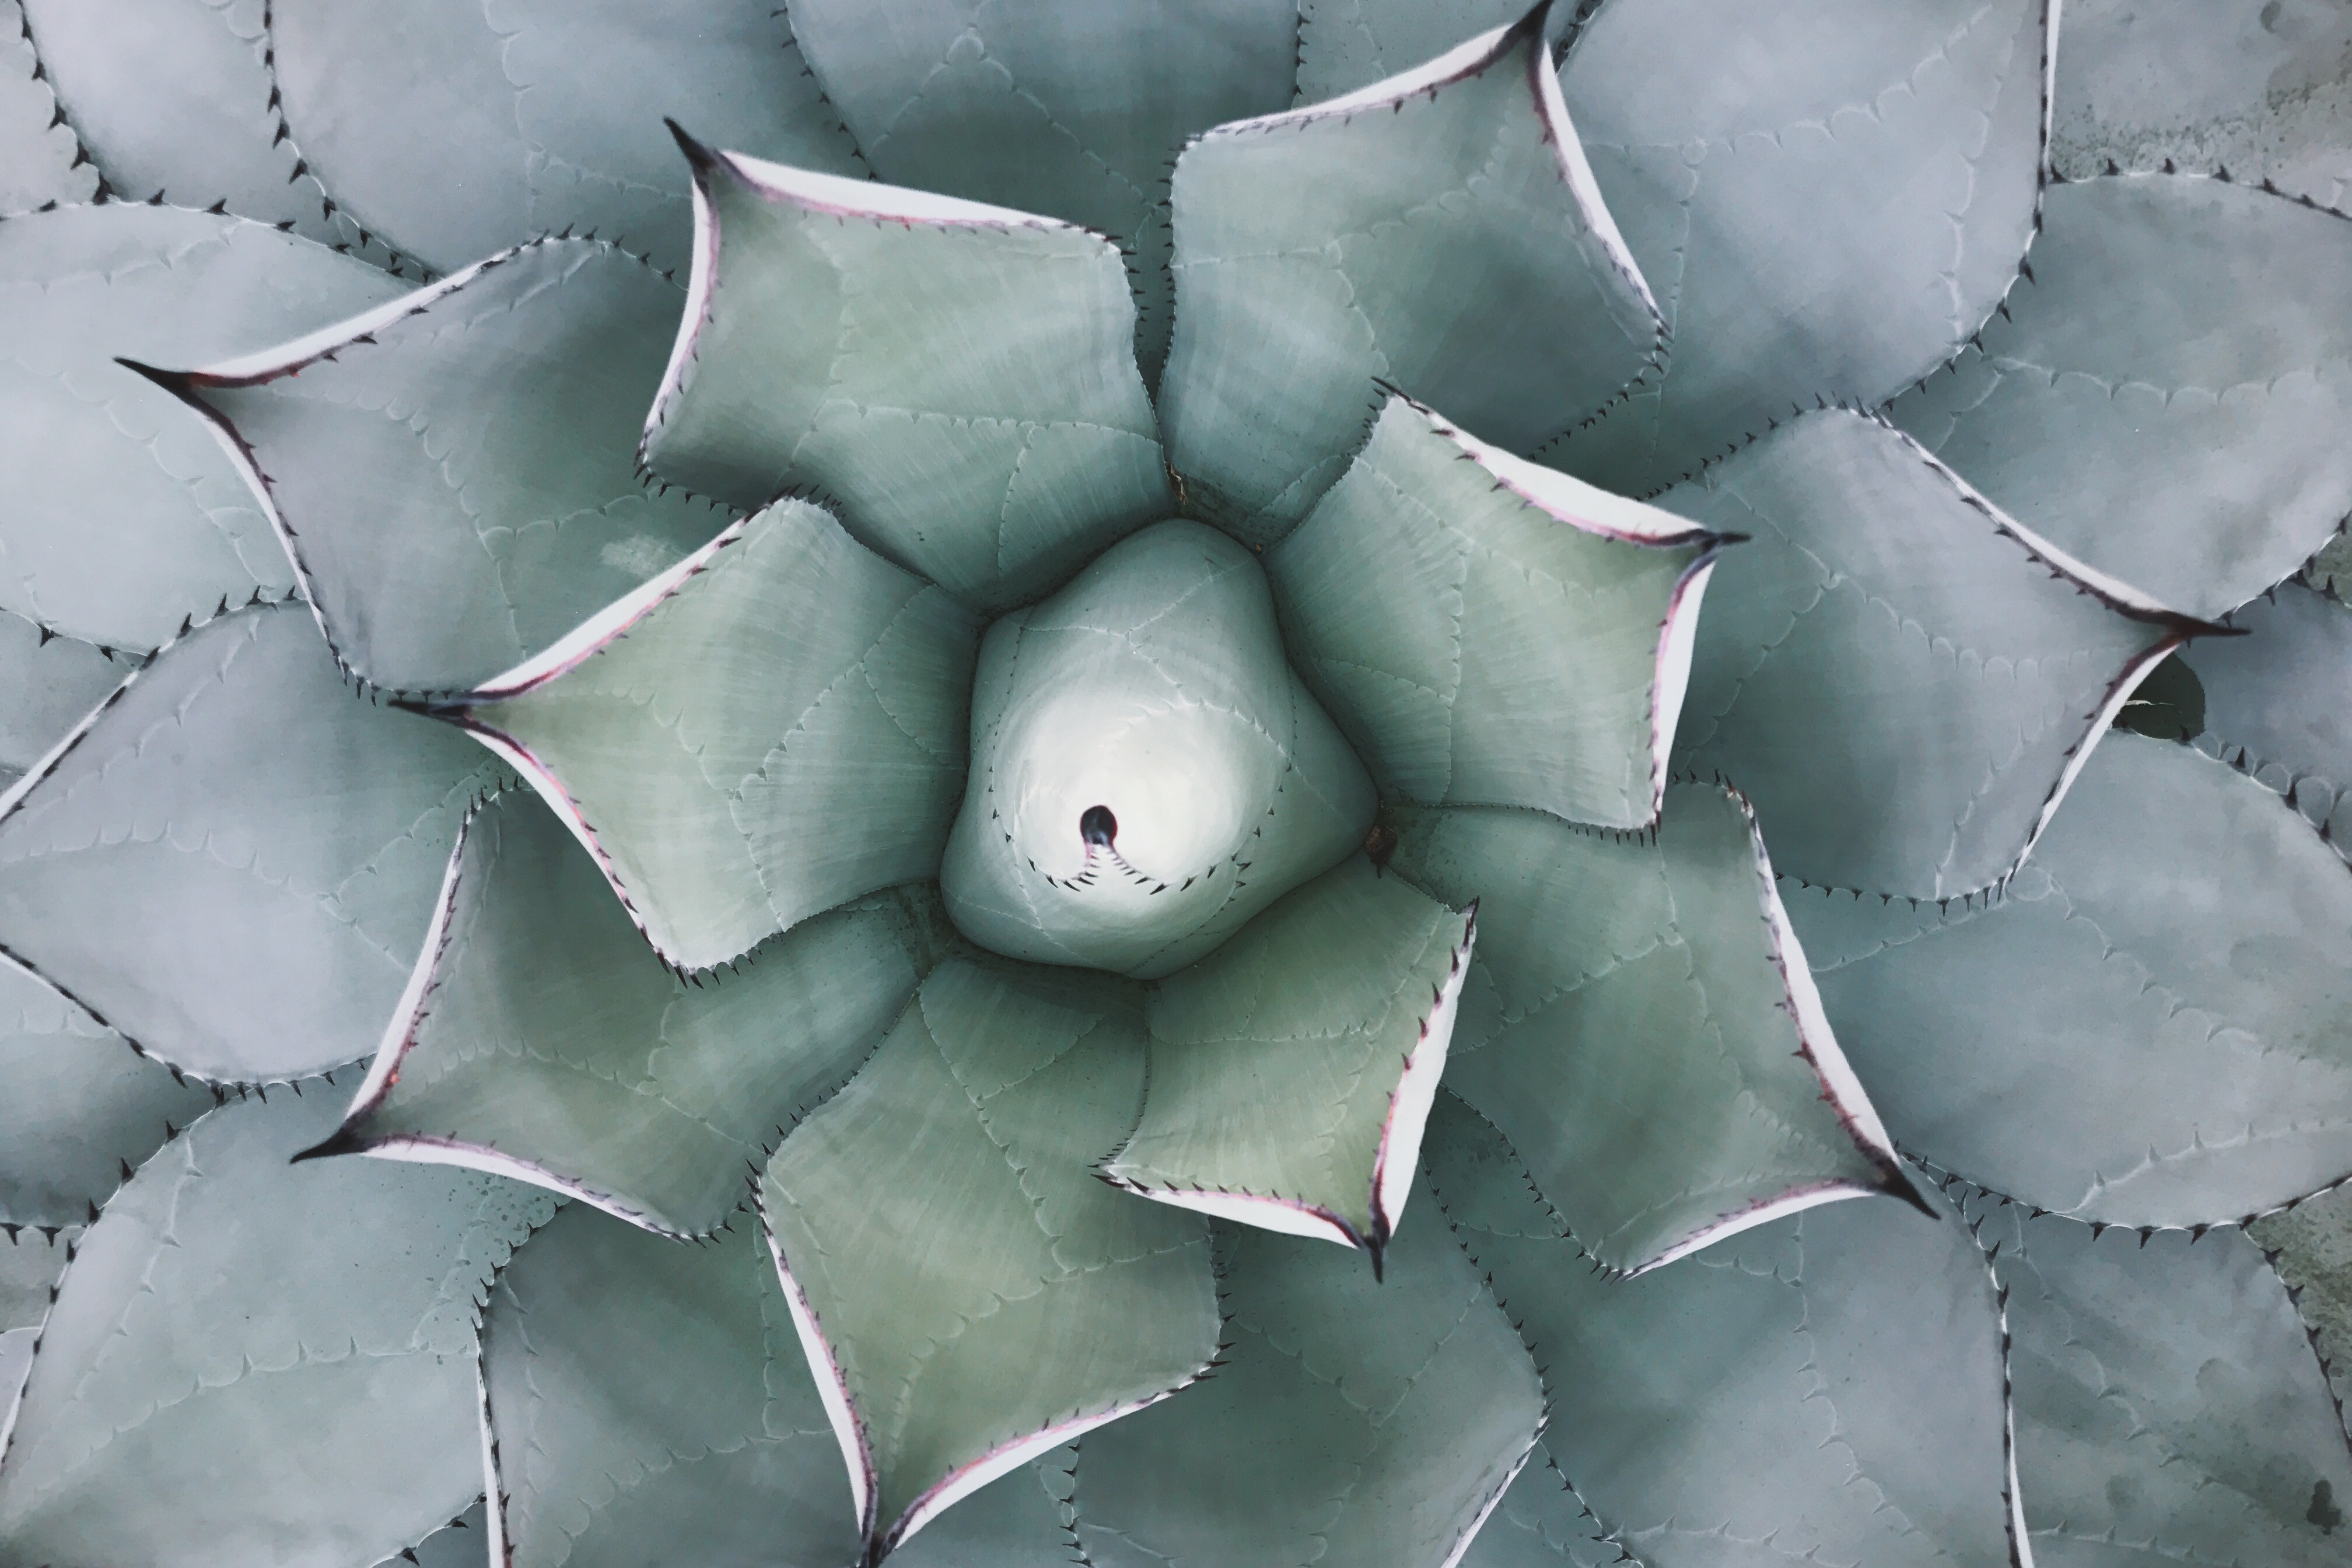
agave, succulent plant, plant, pattern, petal, perennial plant